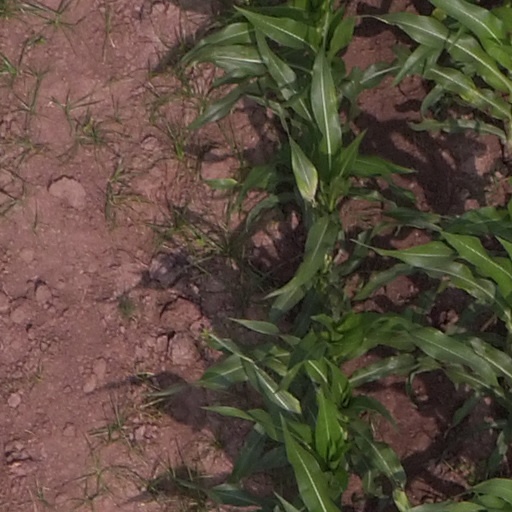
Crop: maize; corn